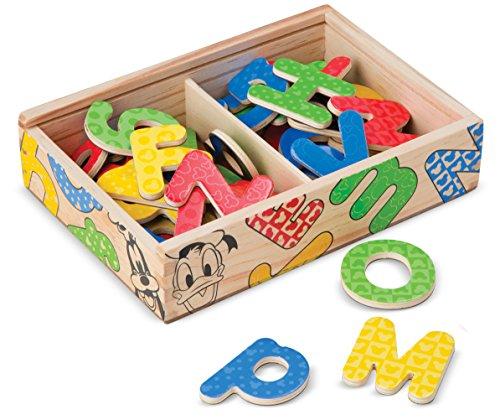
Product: Melissa & Doug Disney Wooden Letter Alphabet Magnets (Developmental Toys, Sturdy Wooden Construction, 52 Pieces, Great Gift for Girls and Boys - Best for 2, 3, and 4 Year Olds)
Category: Toys & Games | Learning & Education | Reading & Writing | Magnetic Letters & Words
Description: WOODEN ALPHABET MAGNET SET: The Melissa and Doug Disney Wooden Alphabet Magnet set is an educational developmental toy that includes 52 upper and lowercase letters to manipulate and move around on magnetic surfaces.
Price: $7.19
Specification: ProductDimensions:1.9x5.5x7.9inches|ItemWeight:15.8ounces|ShippingWeight:1.05pounds(Viewshippingratesandpolicies)|ASIN:B00P2SL7H0|Itemmodelnumber:5778|Manufacturerrecommendedage:36months-5years